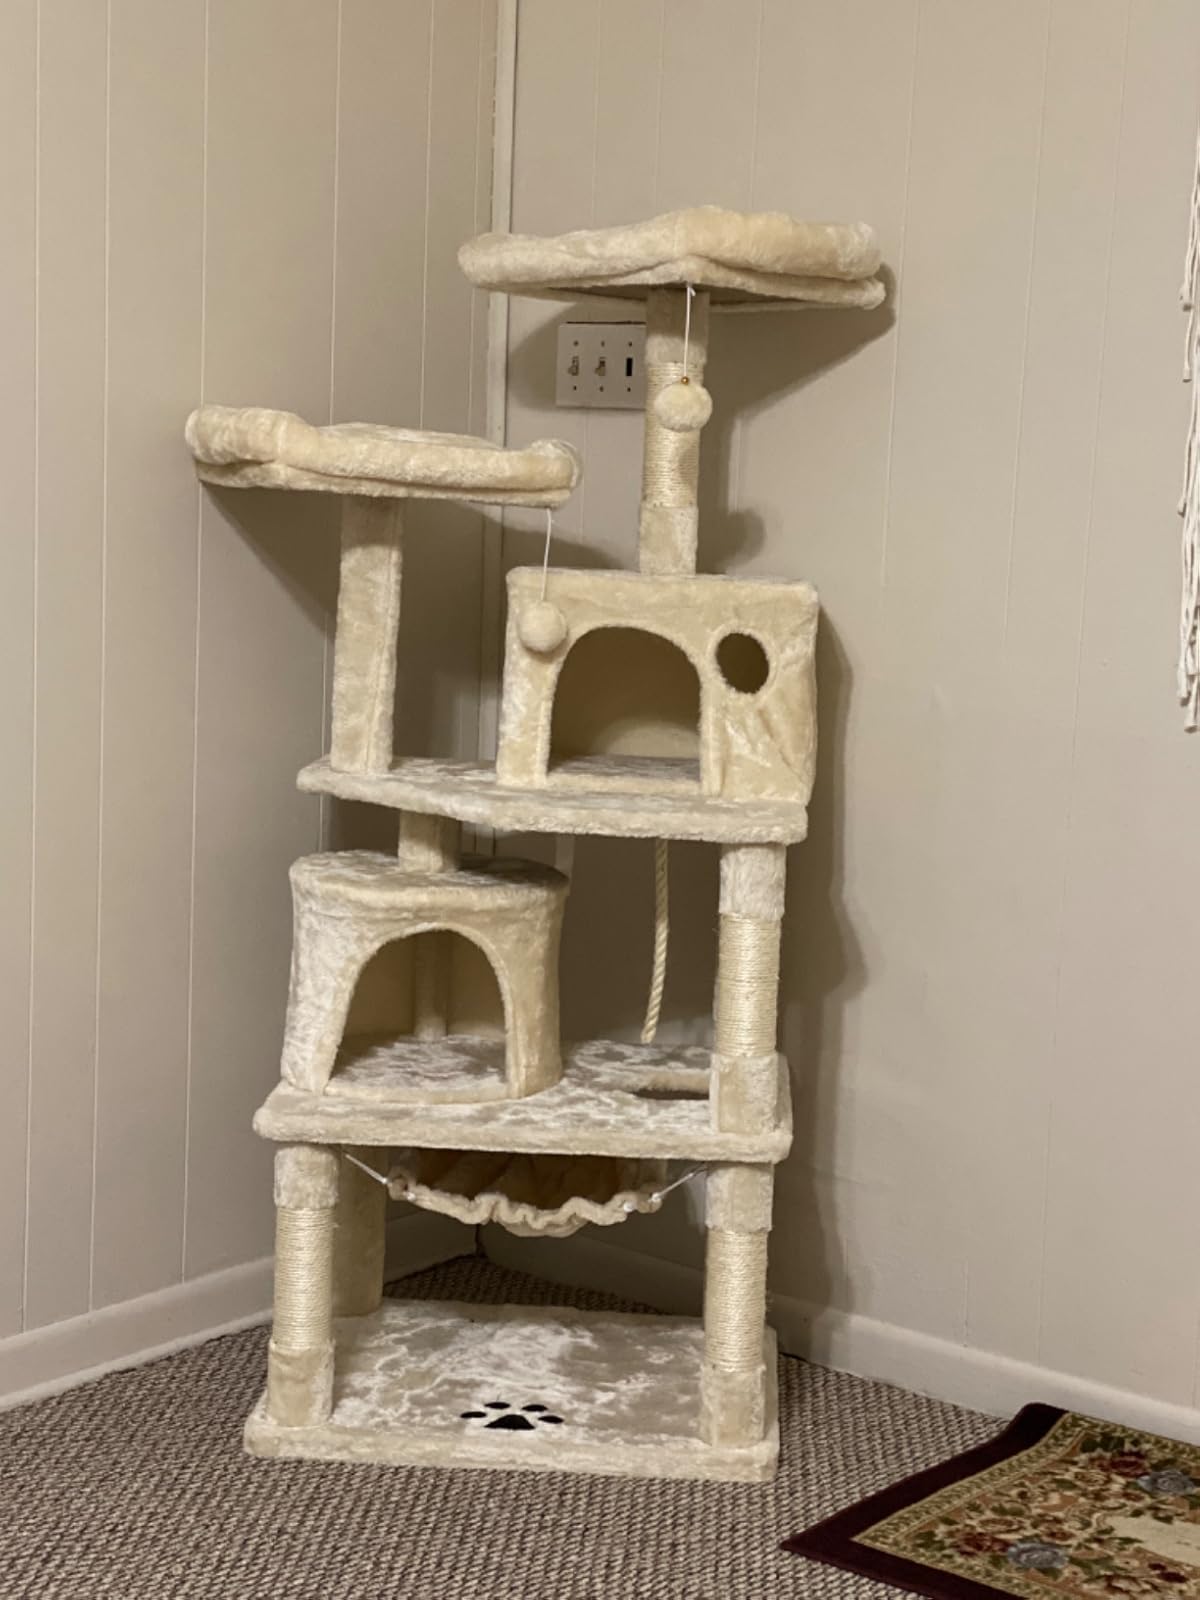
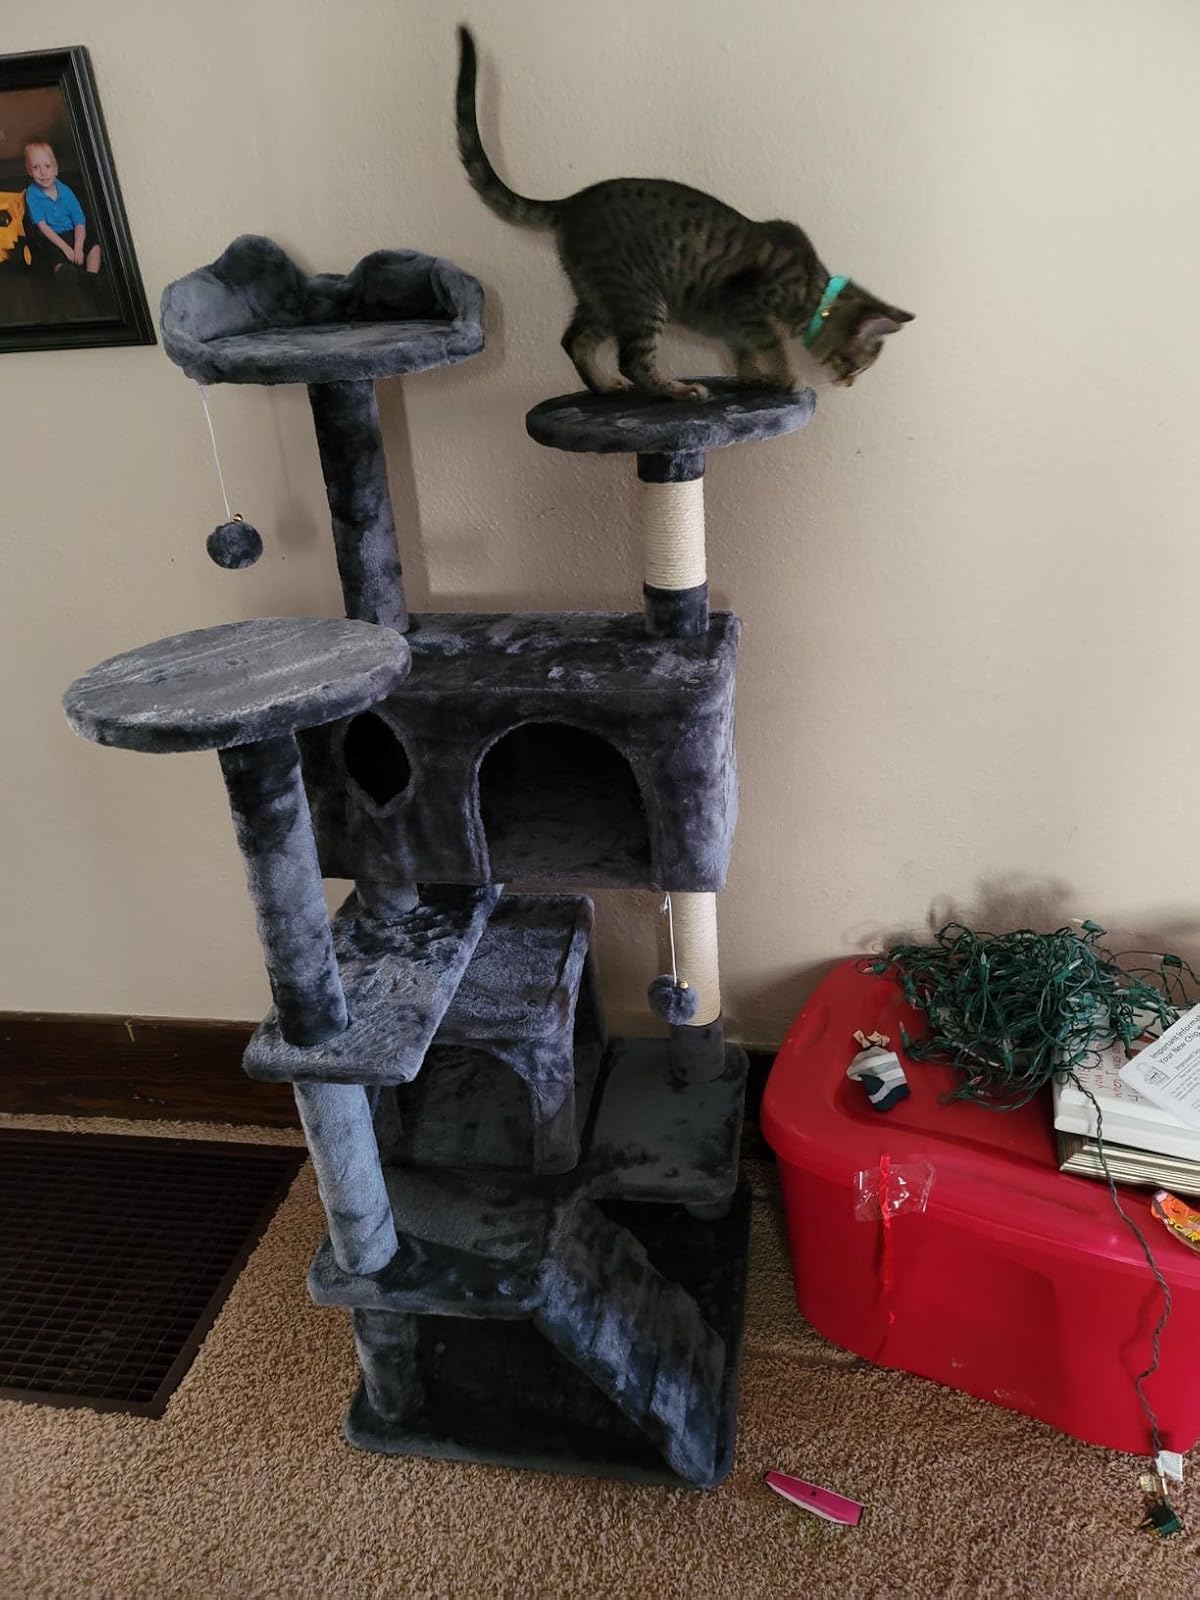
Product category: items_cat tree
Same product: no